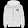
Label: Coat